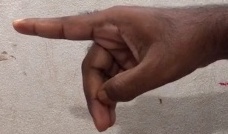
ASL sign: P